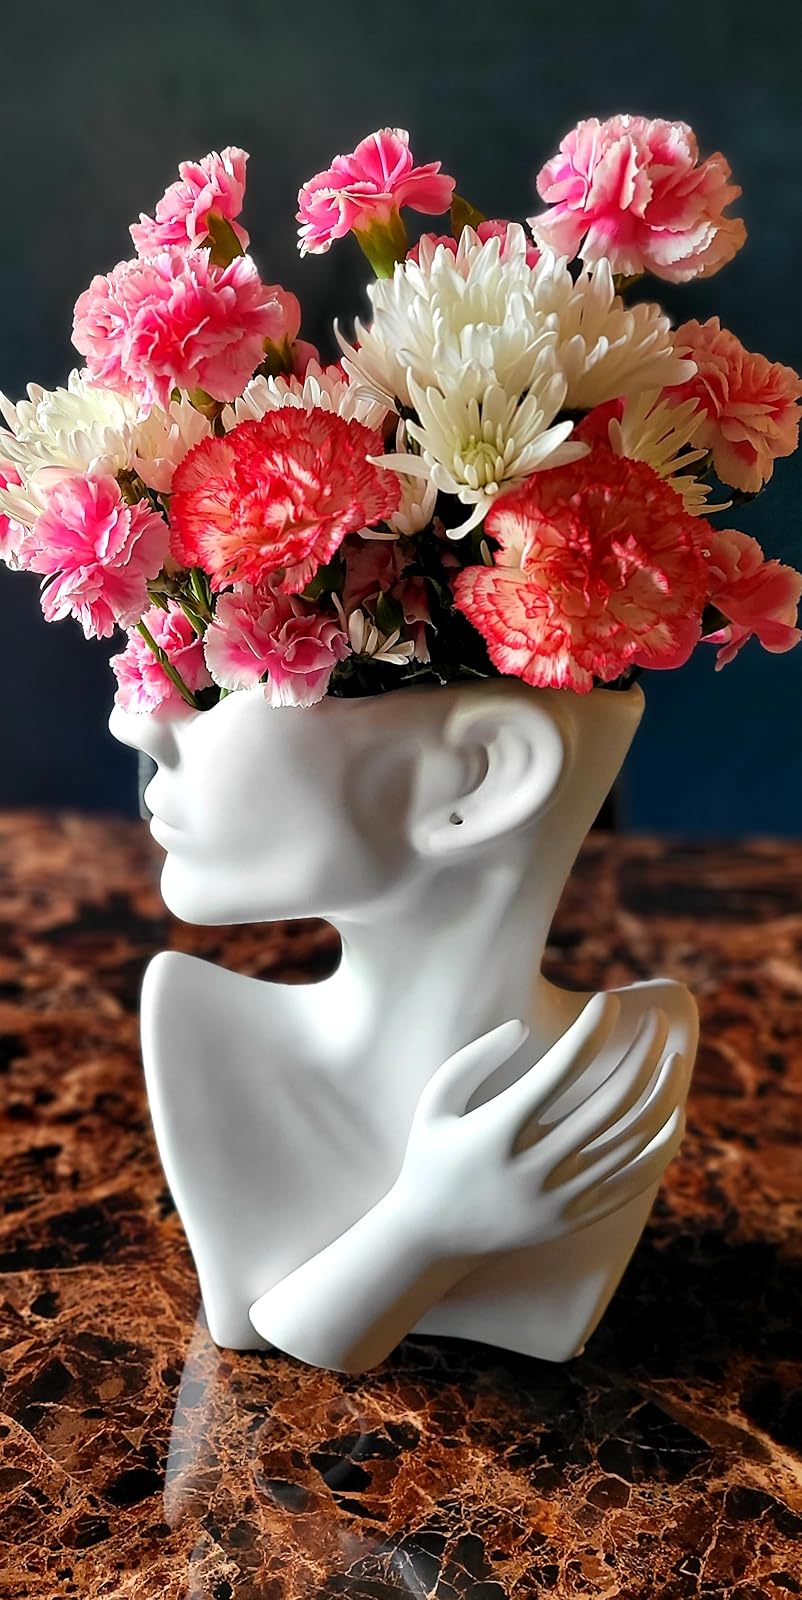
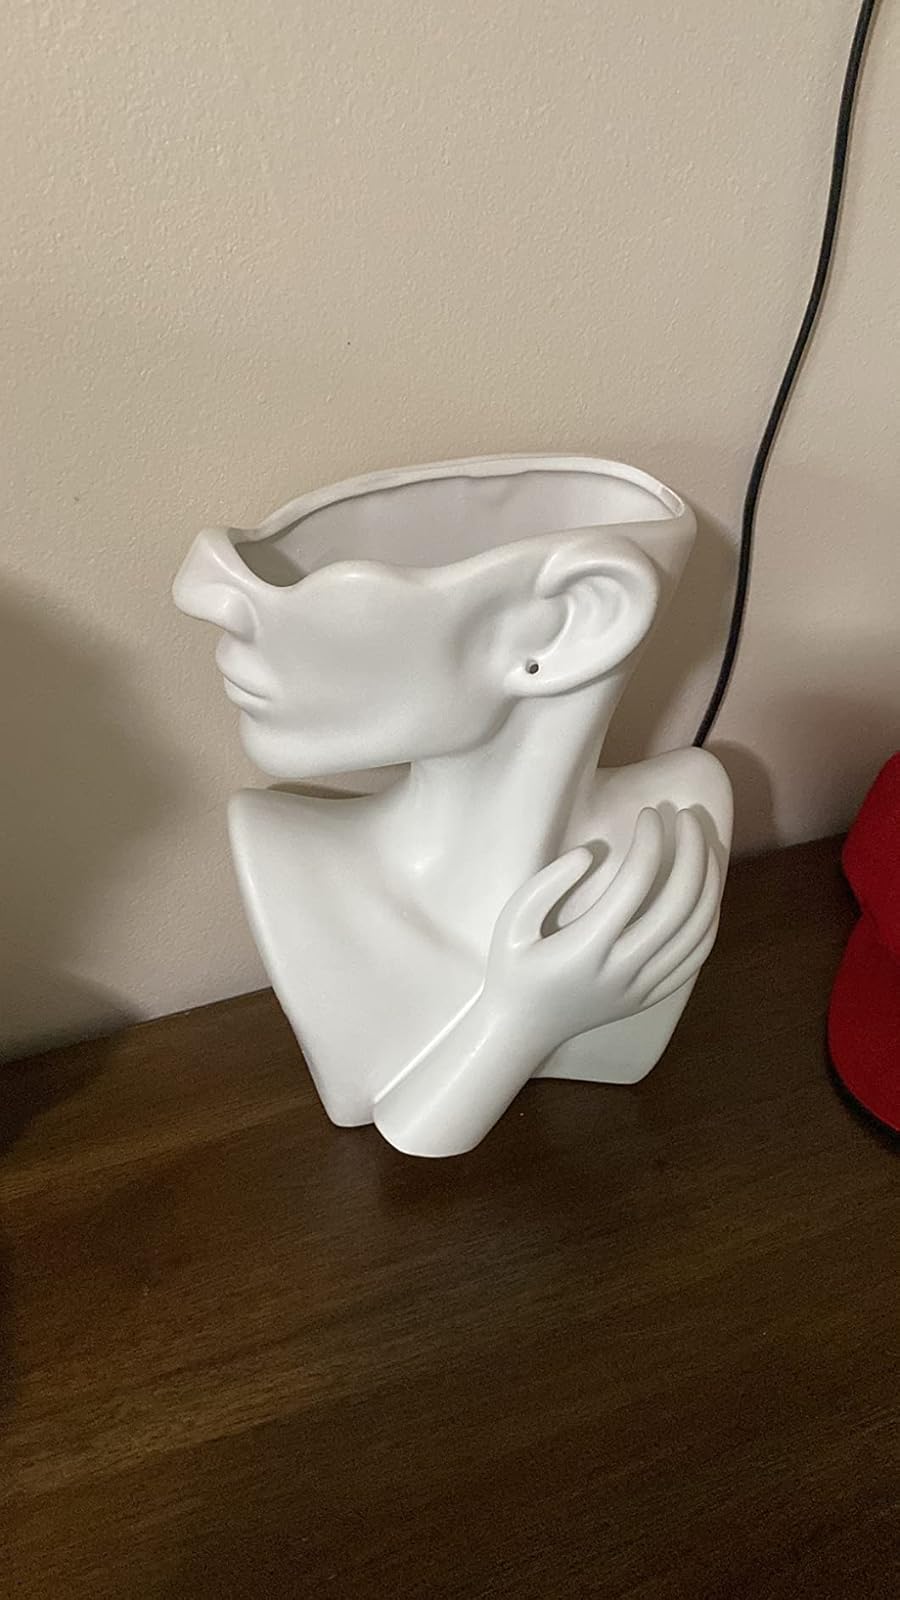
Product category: vase
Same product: yes